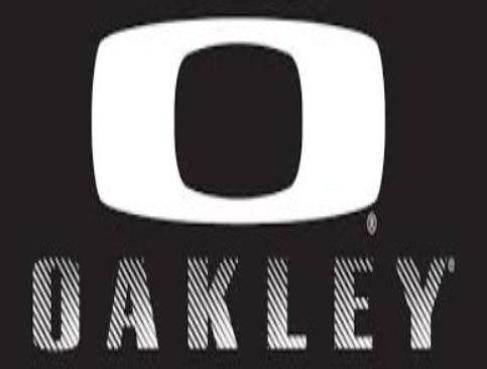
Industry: Sports